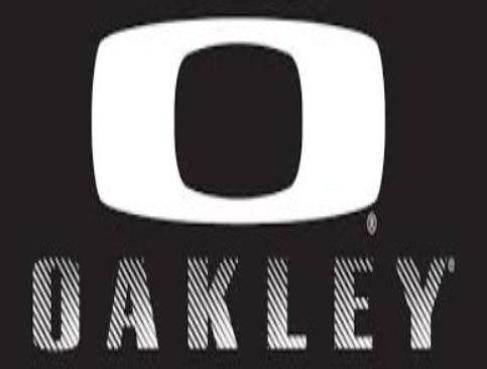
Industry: Sports